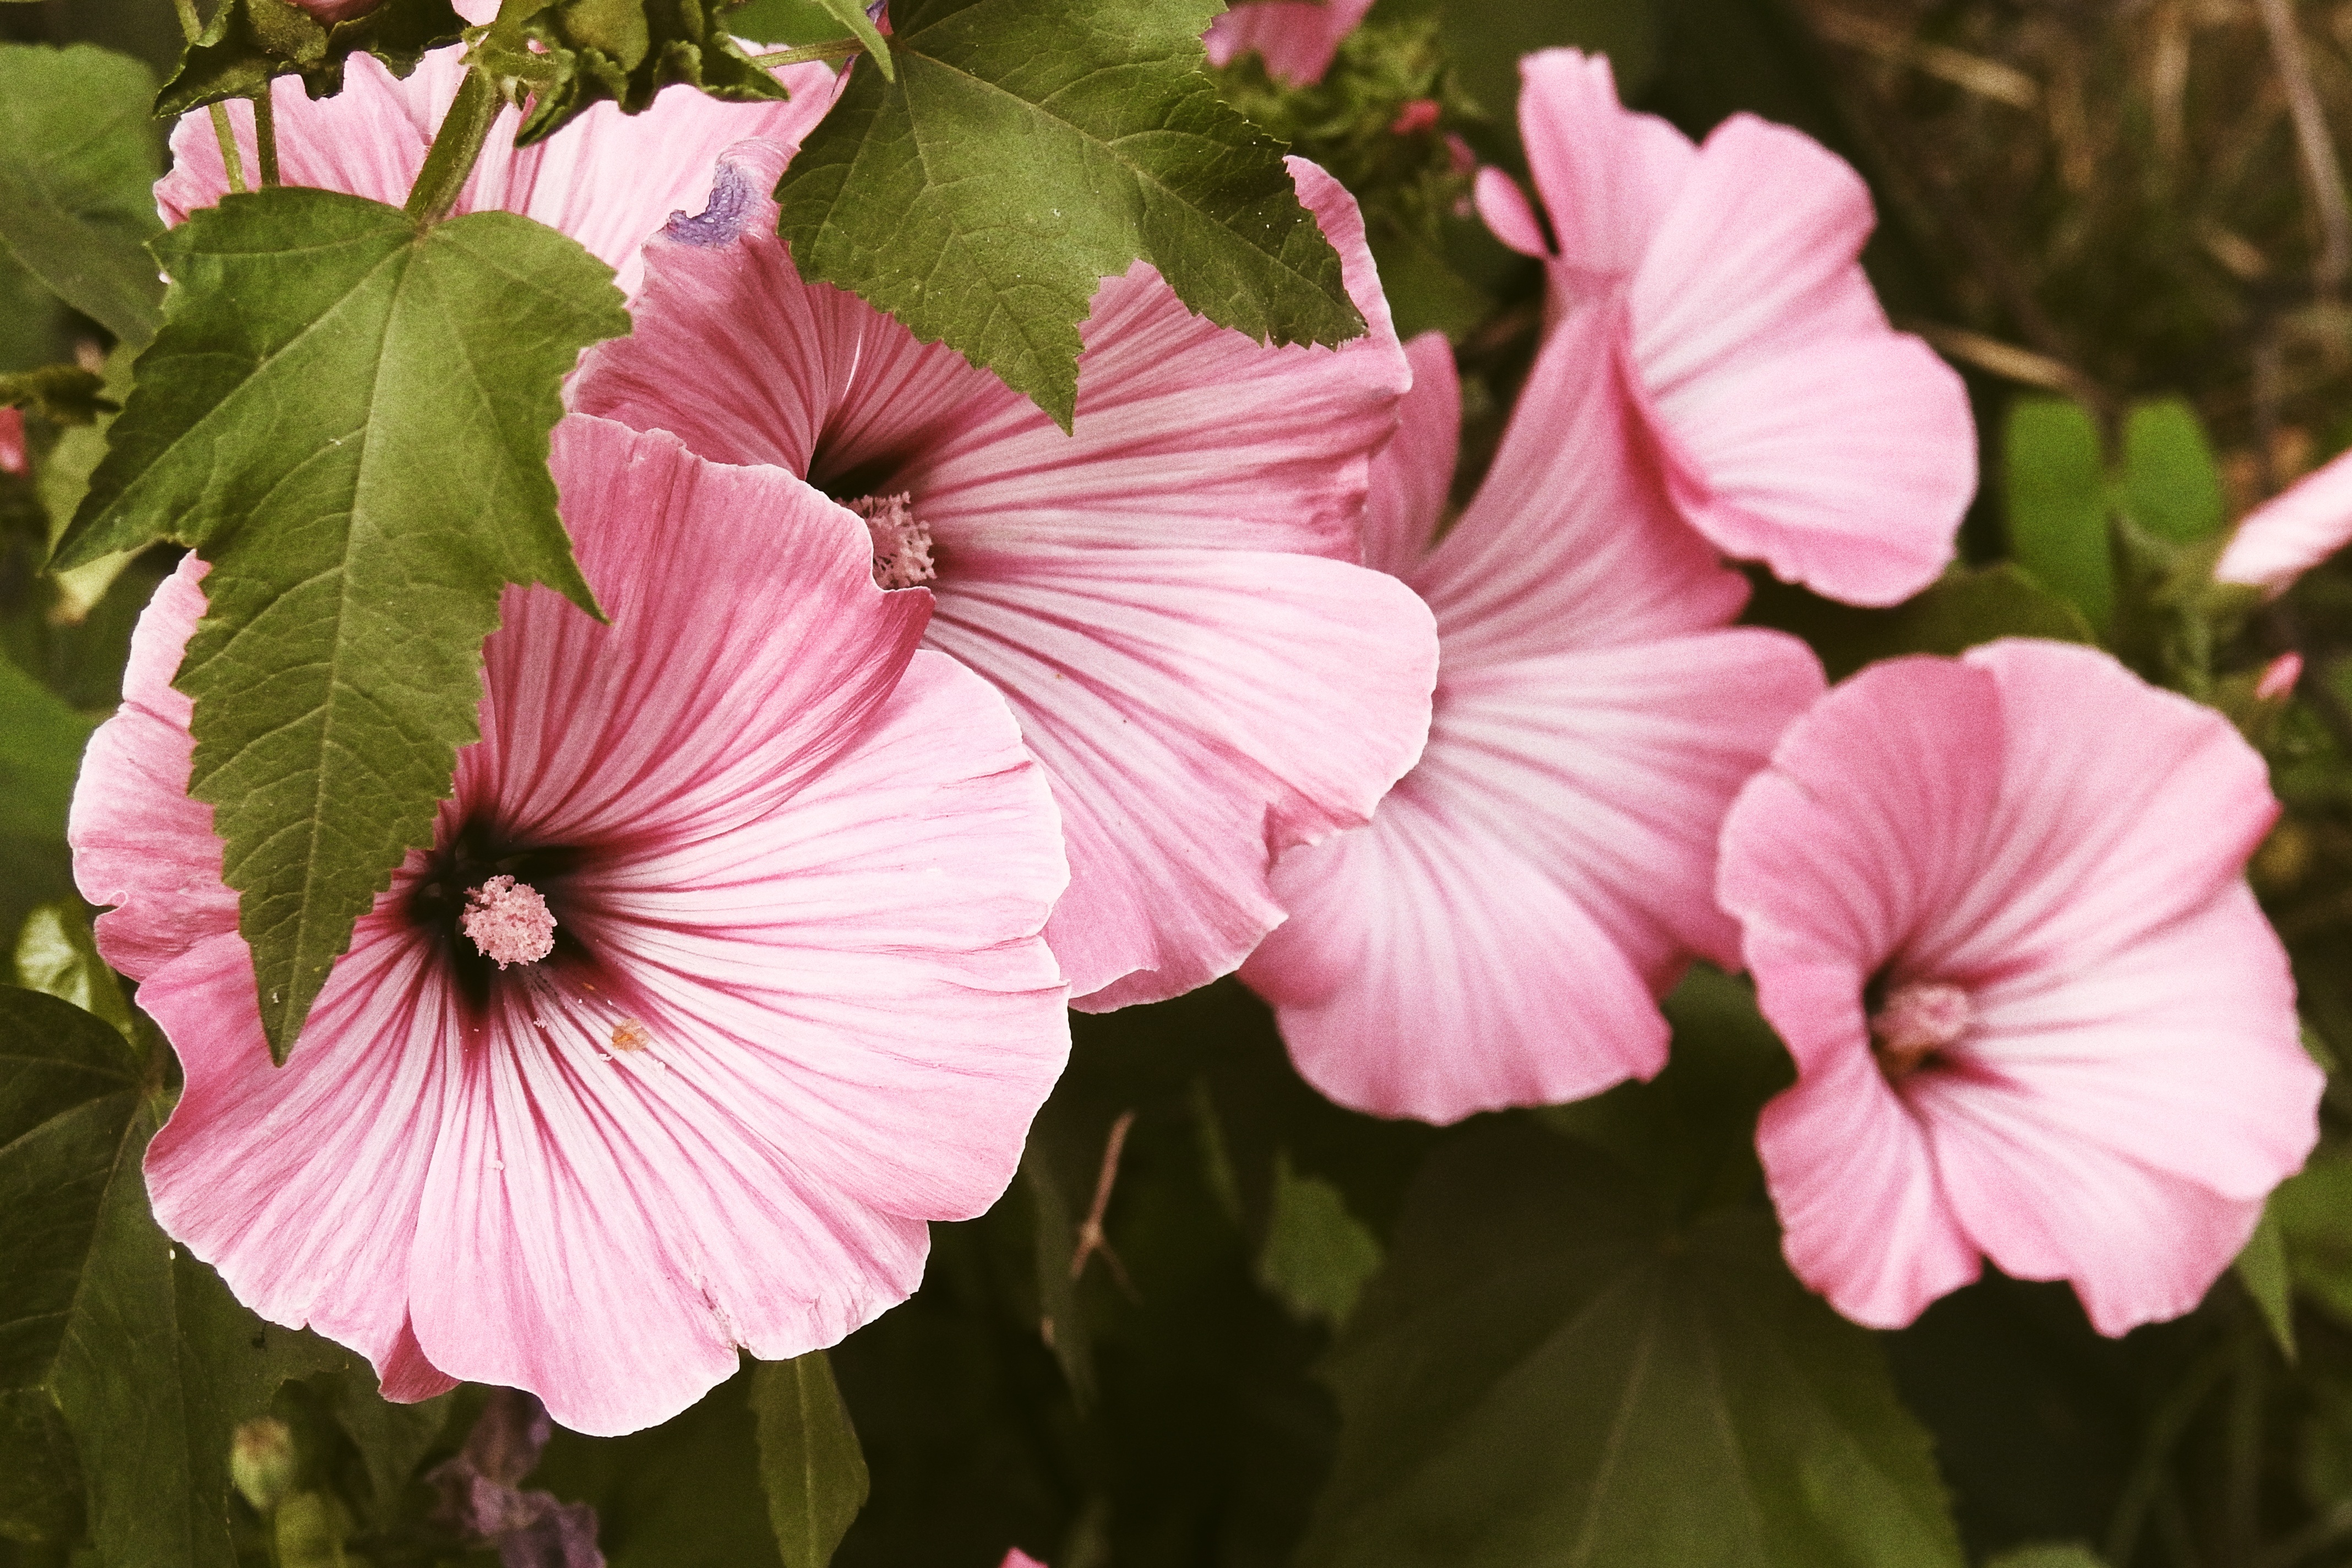
blossom, plant, flower, petal, botany, garden, pink, flora, flowers, malva, hibiscus, malvales, hollyhocks, pink flower, flowering plant, mallow, pink mallow, chinese hibiscus, annual plant, land plant, mallow family